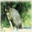
Label: beaver